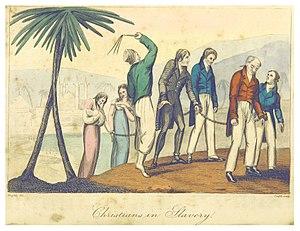
Les études historiques attestent que l'esclavage était pratiqué en Arabie pré-islamique, principalement pour des tâches domestiques et selon des conditions variées. L'islam prend naissance dans un monde dont l'esclavage est une pratique universellement utilisée.